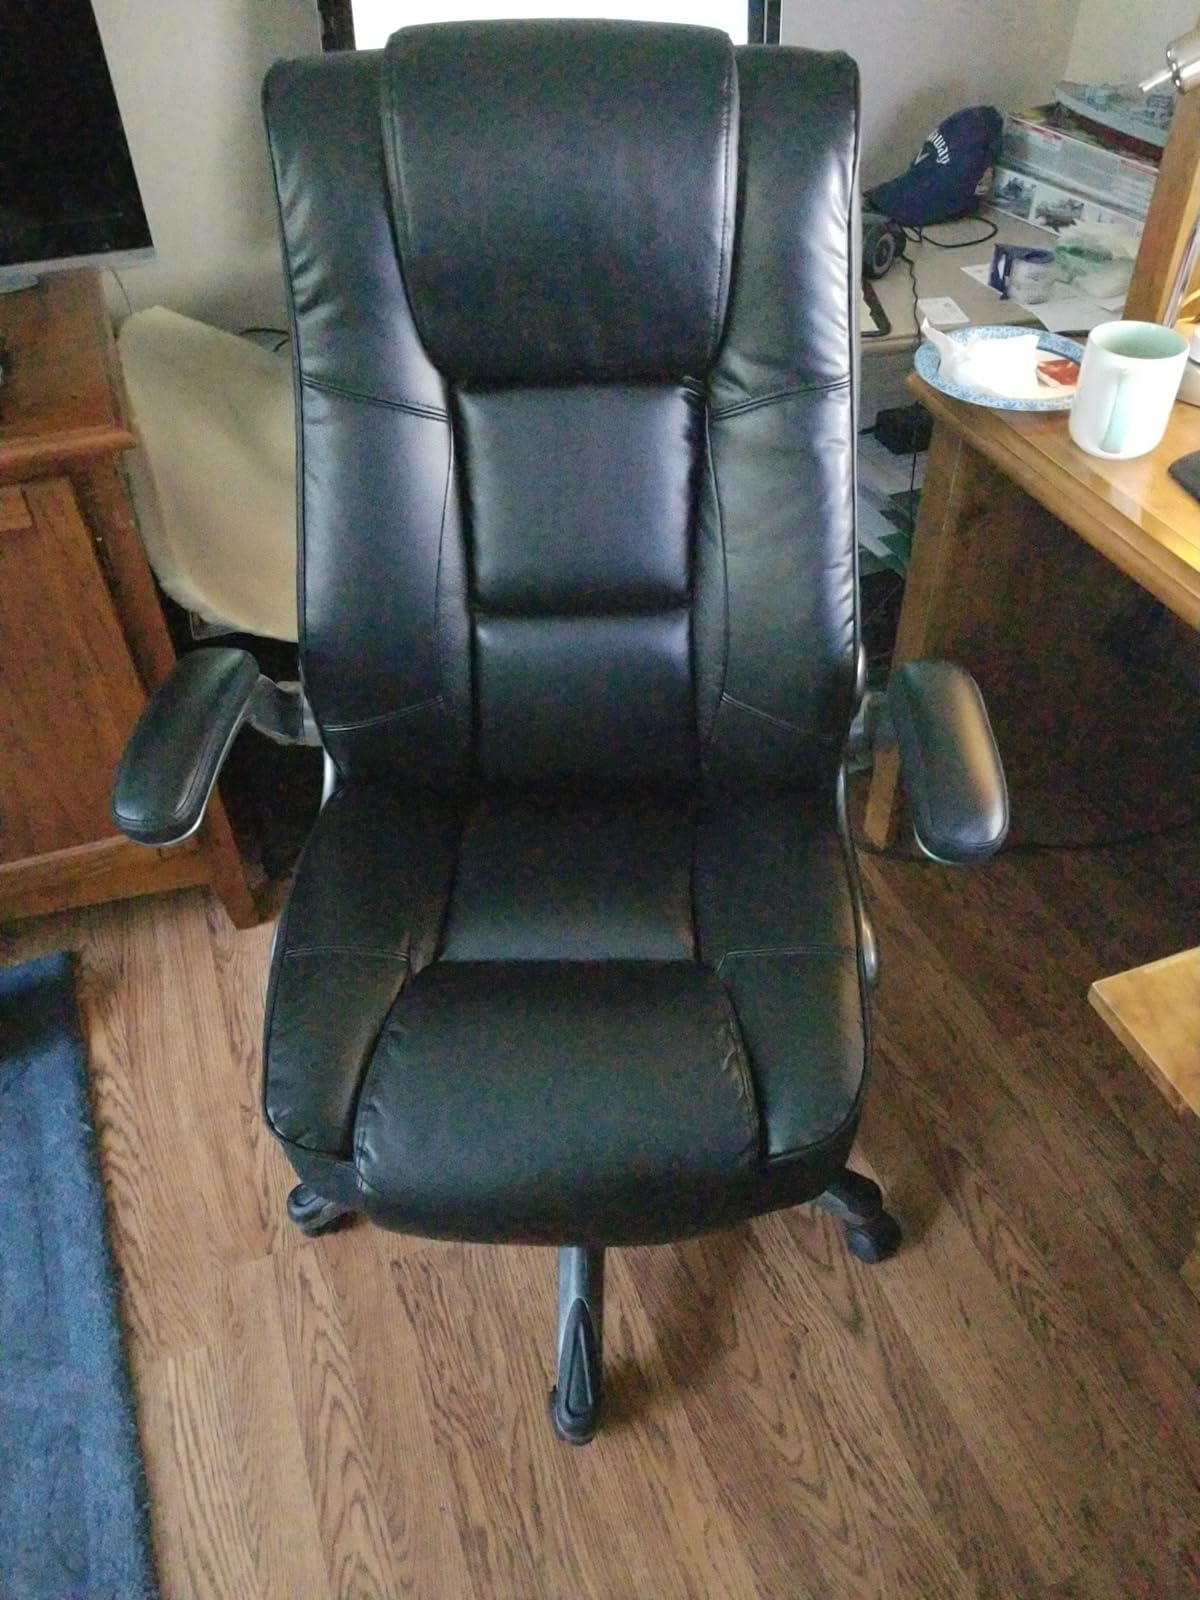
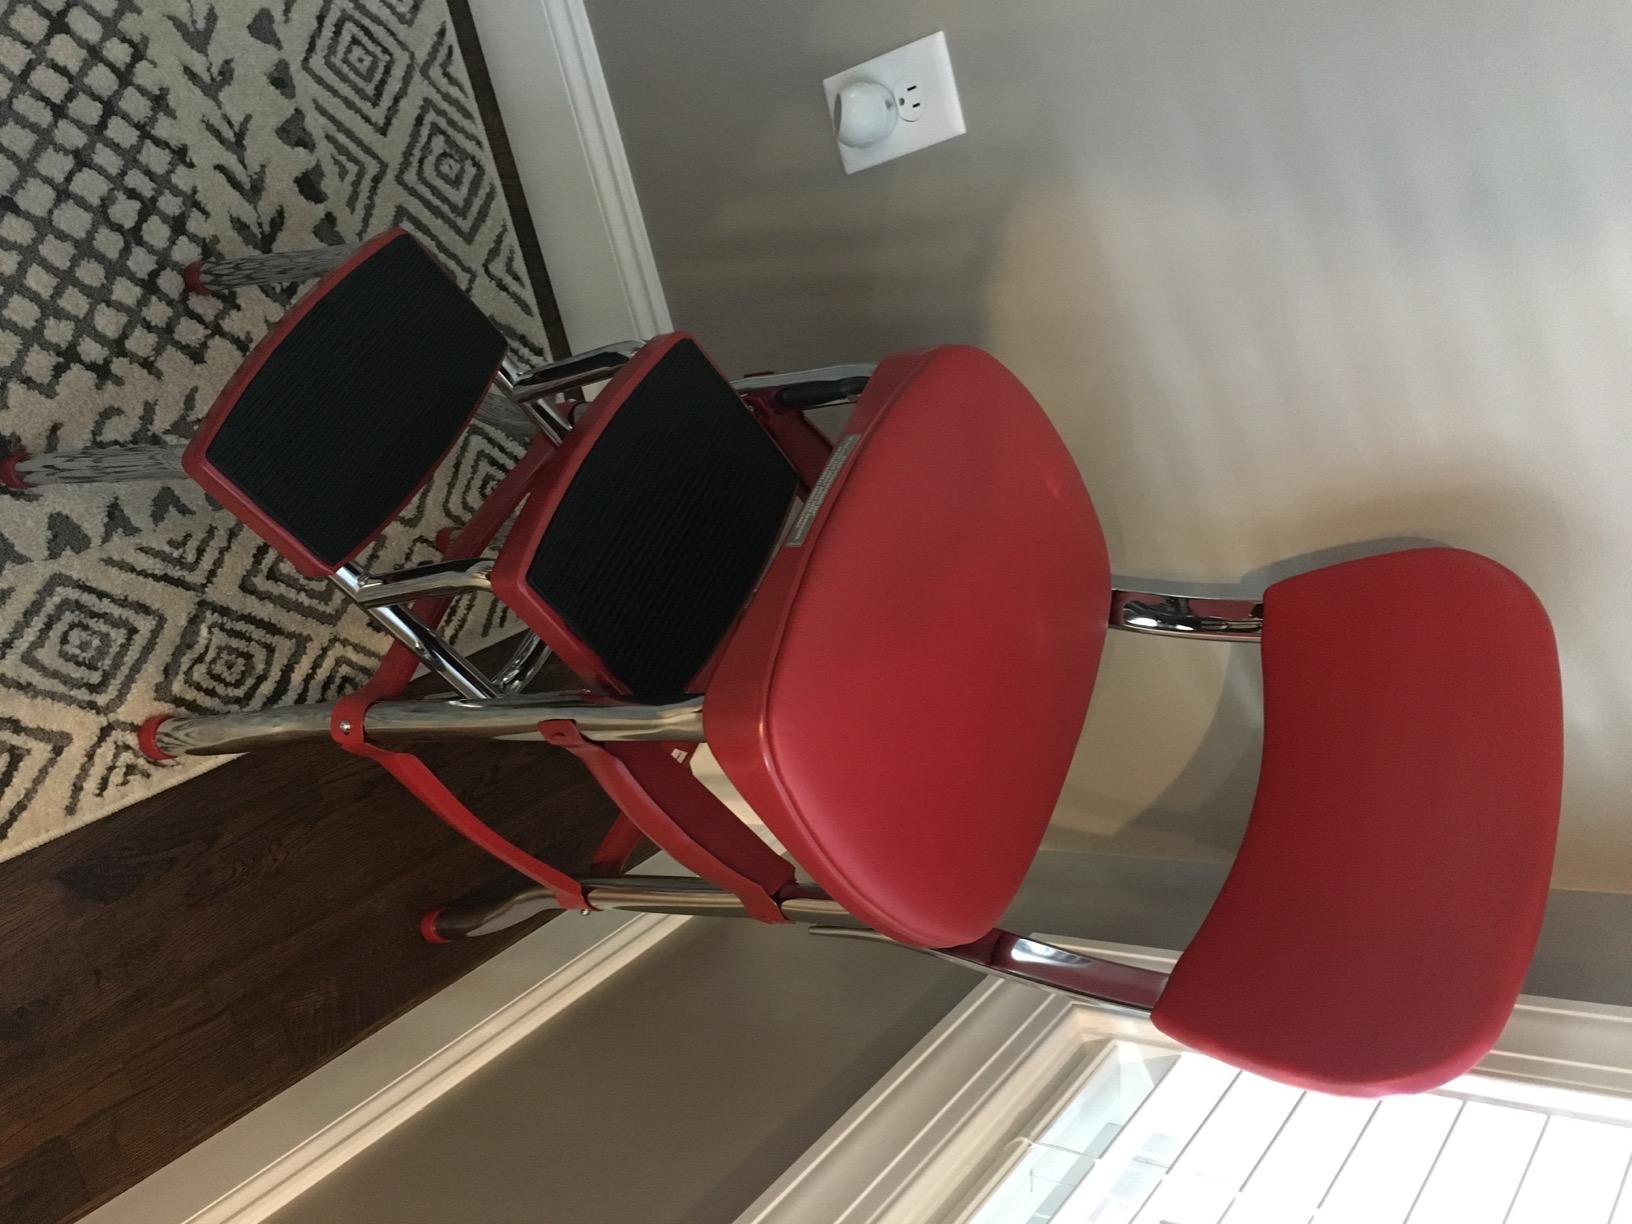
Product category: items_chair
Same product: no